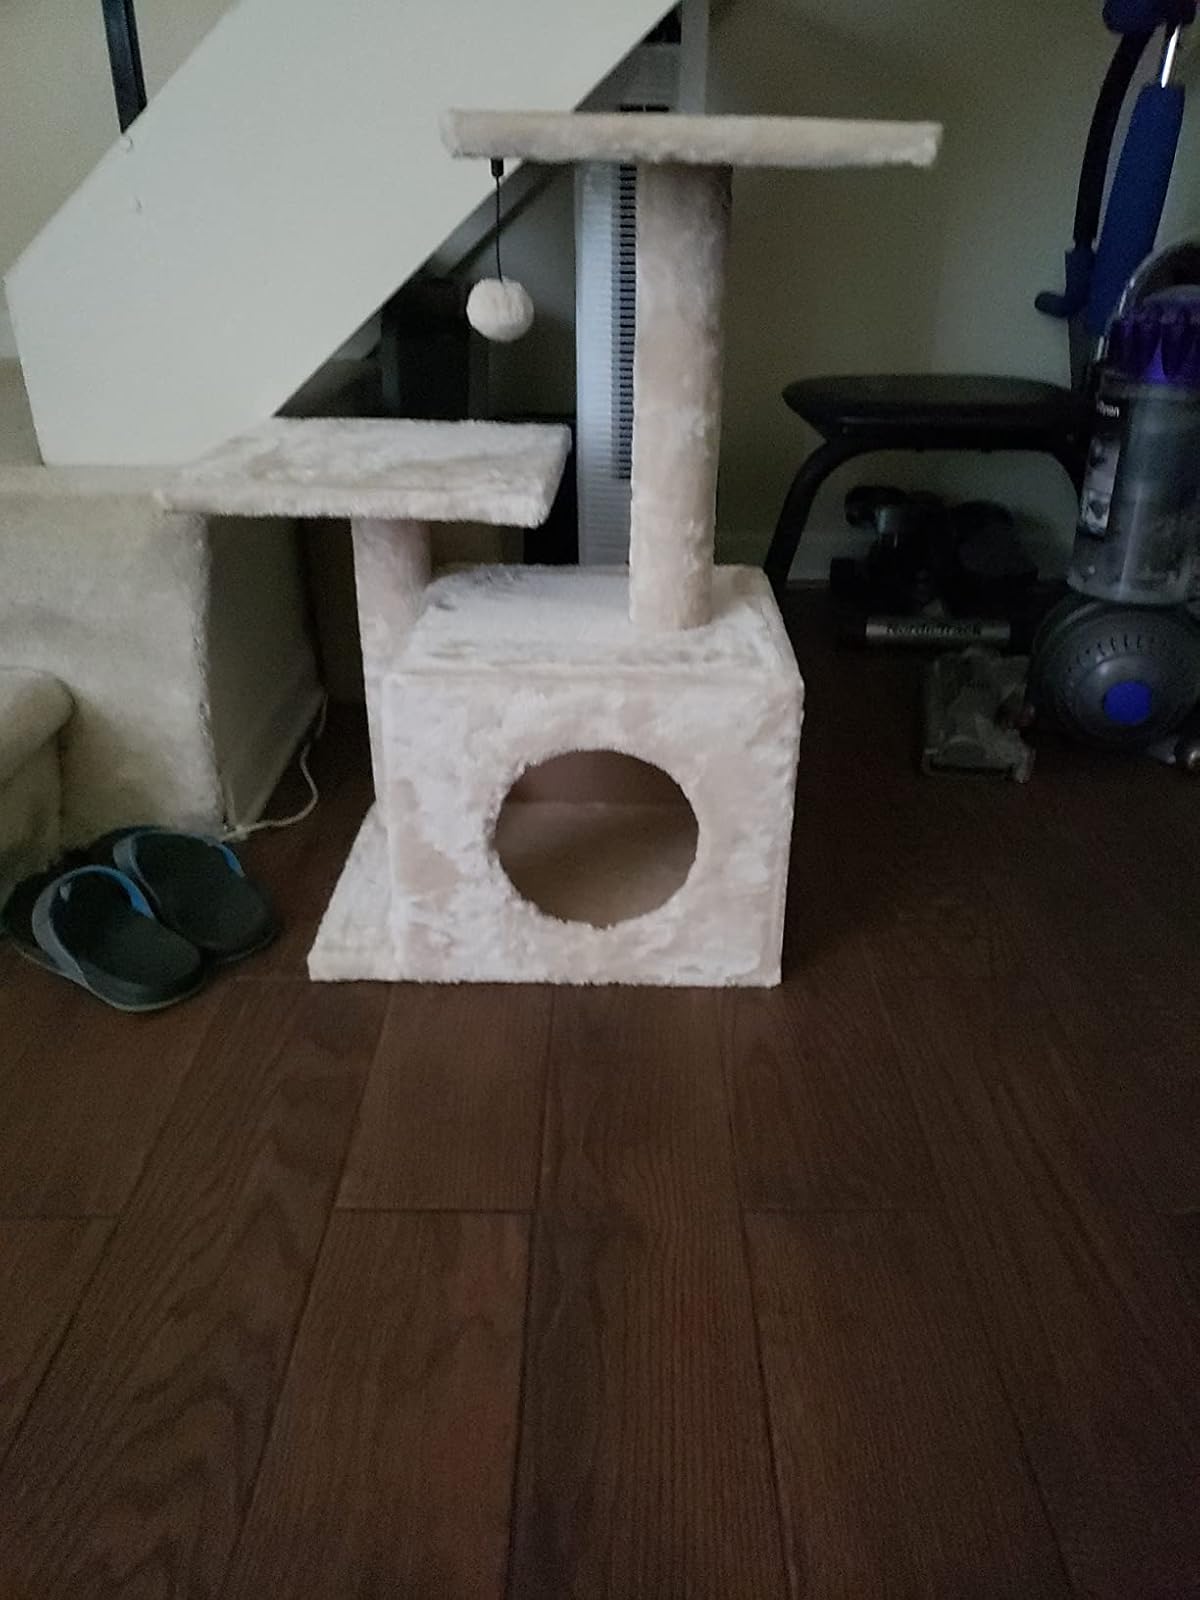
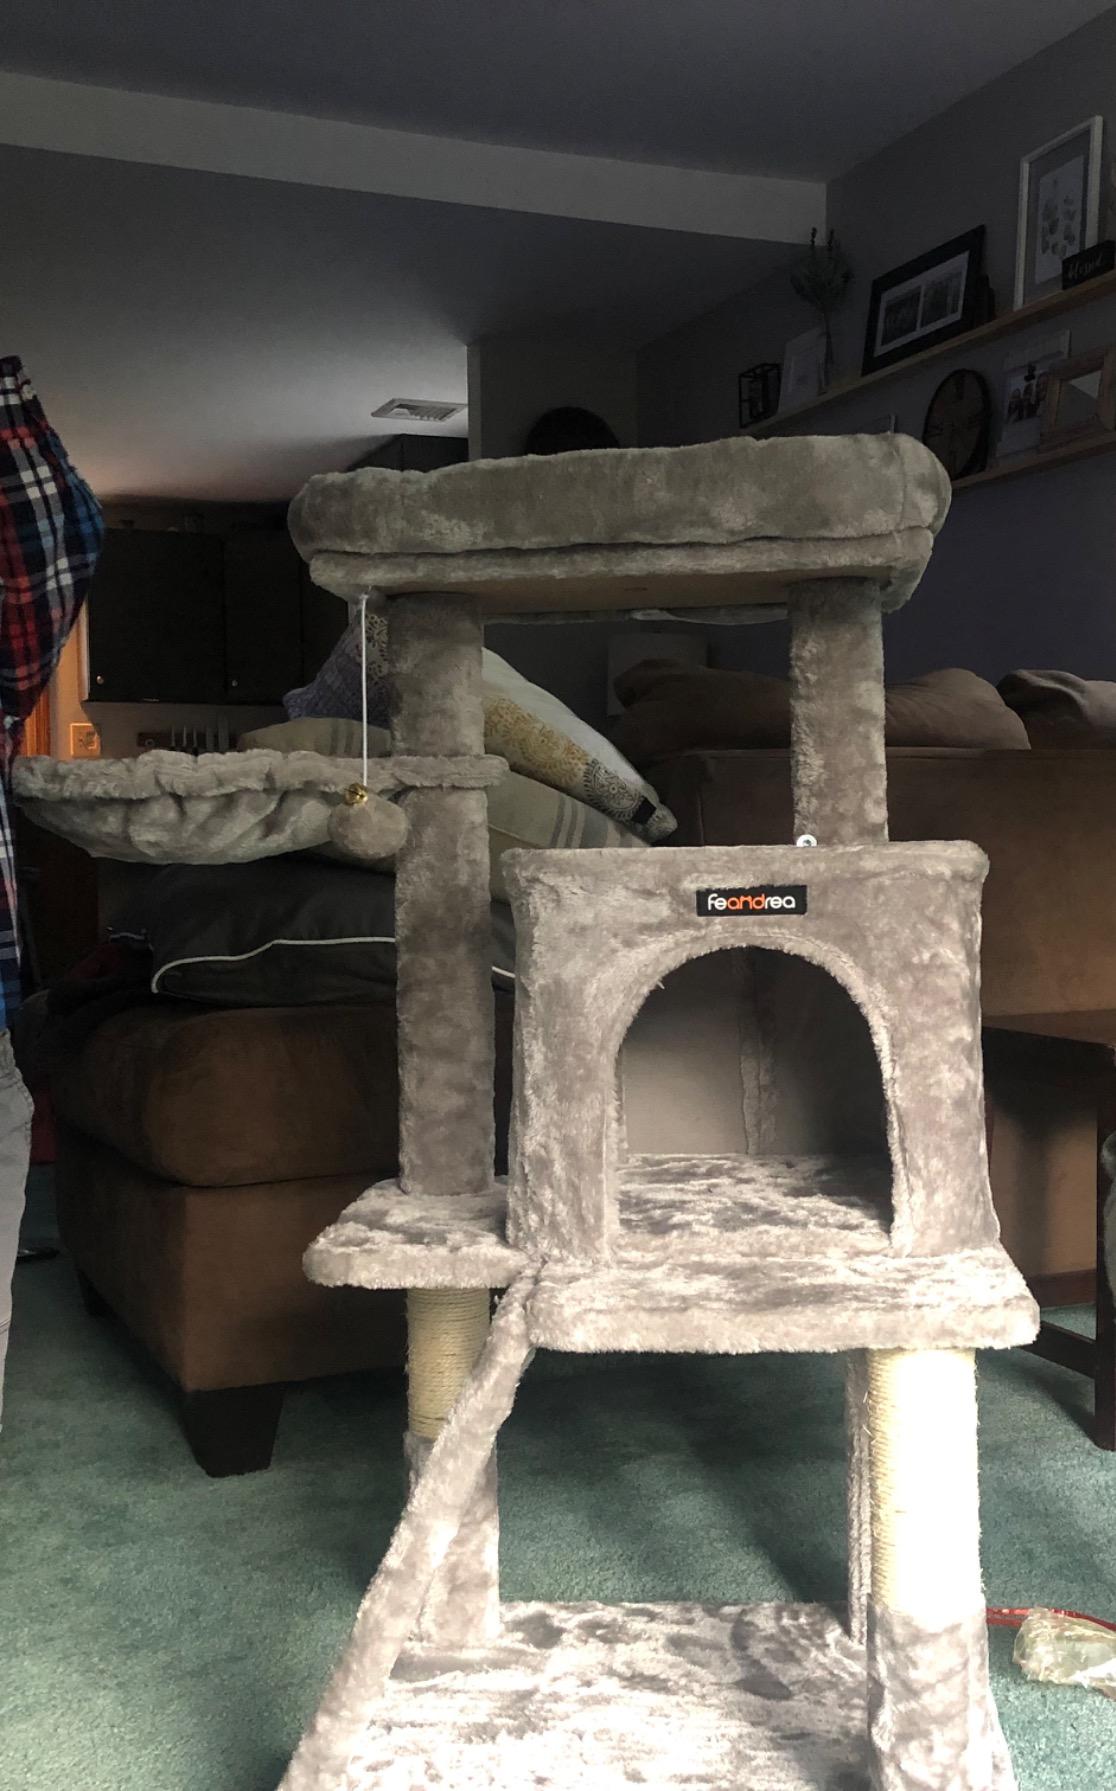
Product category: items_cat tree
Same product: no